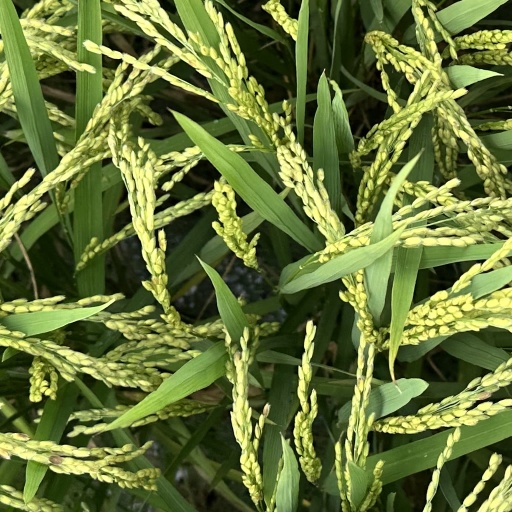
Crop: rice